HIV-1 protease

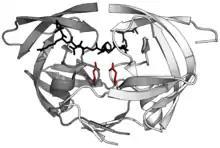
HIV-1 protease dimer in white and grey, with peptide substrate in black and active site aspartate side chains in red.

HIV-1 protease or PR is a retroviral aspartyl protease (retropepsin), an enzyme involved with peptide bond hydrolysis in retroviruses, that is essential for the life-cycle of HIV, the retrovirus that causes AIDS. HIV-1 PR cleaves newly synthesized polyproteins (namely, Gag and Gag-Pol) at nine cleavage sites to create the mature protein components of an HIV virion, the infectious form of a virus outside of the host cell. Without effective HIV-1 PR, HIV virions remain uninfectious.